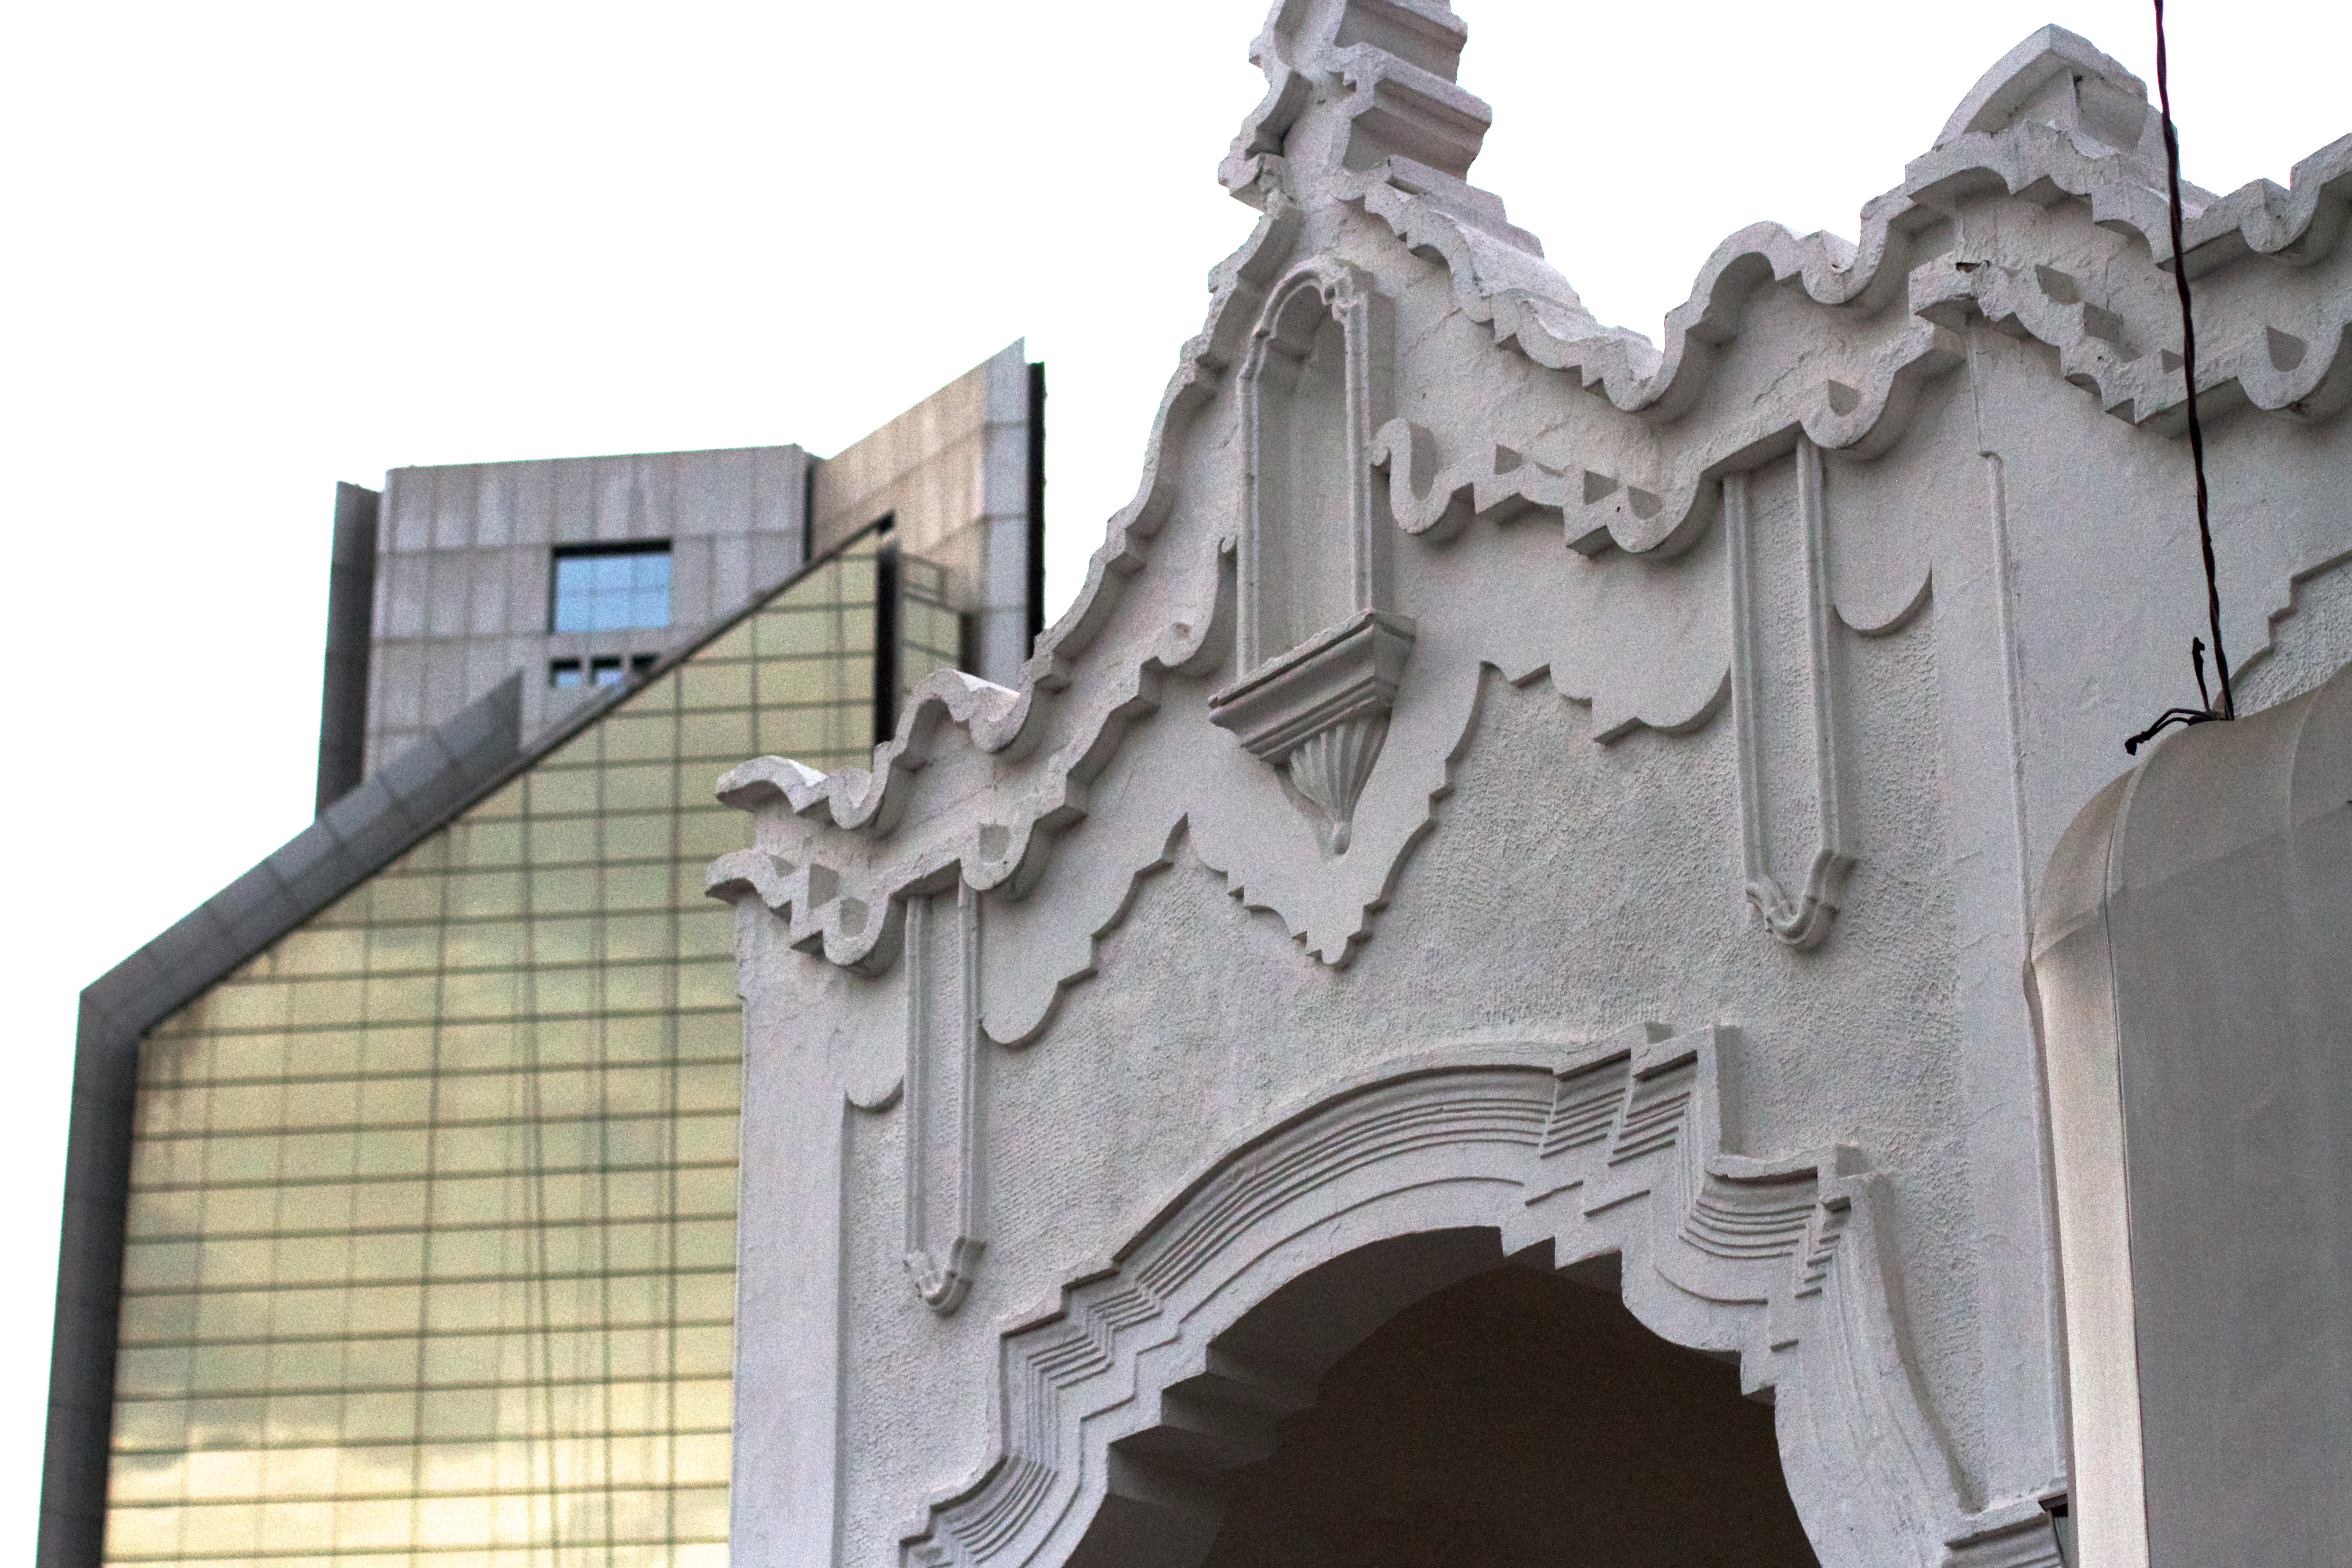
architecture, structure, column, facade, sculpture, stone carving, baluster